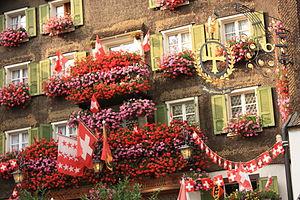
Balcon fleuri d'un hôtel à Münster dans le canton du Valais en Suisse.